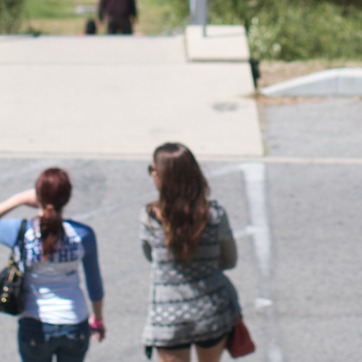
Material: hair